Denise Richards

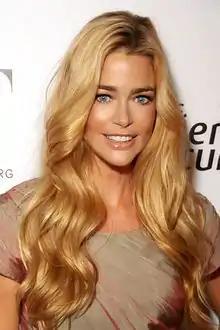
Richards in 2009

In 2005, Richards had a lead role as publicist Jolene in the short-lived UPN soap opera "Sex, Love & Secrets". The series focused on rich young adults living in Silver Lake, Los Angeles, and their secrets involving sex and love. She starred in the ensemble drama film "Edmond" (2005) alongside William H. Macy and Mena Suvari. In 2008, she reunited with her "Wild Things" on-screen mother Theresa Russell in the drama film "Jolene" (2008)"." Her reality show "" debuted on E! on May 26, 2008. The series followed the daily lives of Richards, her daughters Sam and Lola, and her married younger sister Michelle and father Irv. "Entertainment Weekly" published a review and wrote that ""It's Complicated" is one of those "celebs, they're just like us!" shows in which we're expected to enjoy watching a famous pampered person doing things we don't want to do either." The series concluded after two seasons on July 26, 2009.